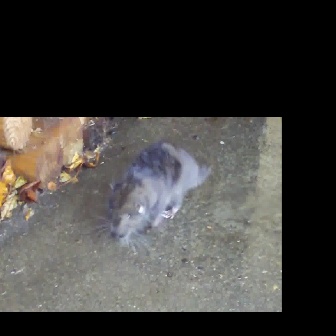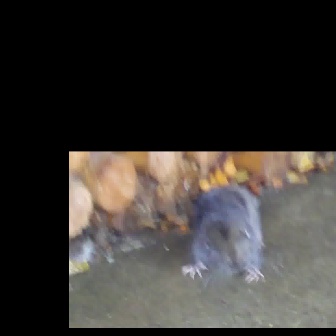
  Please identify the target specified by the bounding box [92,141,211,260] in the first image and locate it in the second image. Return the coordinates in [x_min,y_min,x_max,y_max] format.
Answer: [180,185,284,289]